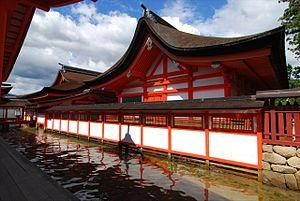
Le nombre de sanctuaires shinto au Japon est estimé aujourd'hui à plus de 150 000. Les sanctuaires à structure unique sont les plus communs. Les bâtiments des sanctuaires peuvent également compter des oratoires, des salles de purification, des salles d'offrandes appelées heiden, une salle de danse, des lanternes de pierre ou de fer, des murs ou des clôtures, des toriis et autres édifices. Le terme « trésor national » est utilisé au Japon pour désigner les biens culturels importants les plus précieux depuis 1897.
L'époque de Heian est l'une des 14 subdivisions traditionnelles de l'histoire du Japon. Cette période, précédée par l'époque de Nara, commence en 794 et s'achève en 1185 avec l'époque de Kamakura. L'ancienne capitale, Nara, est abandonnée au profit de la création de Heian-kyō, future Kyoto.